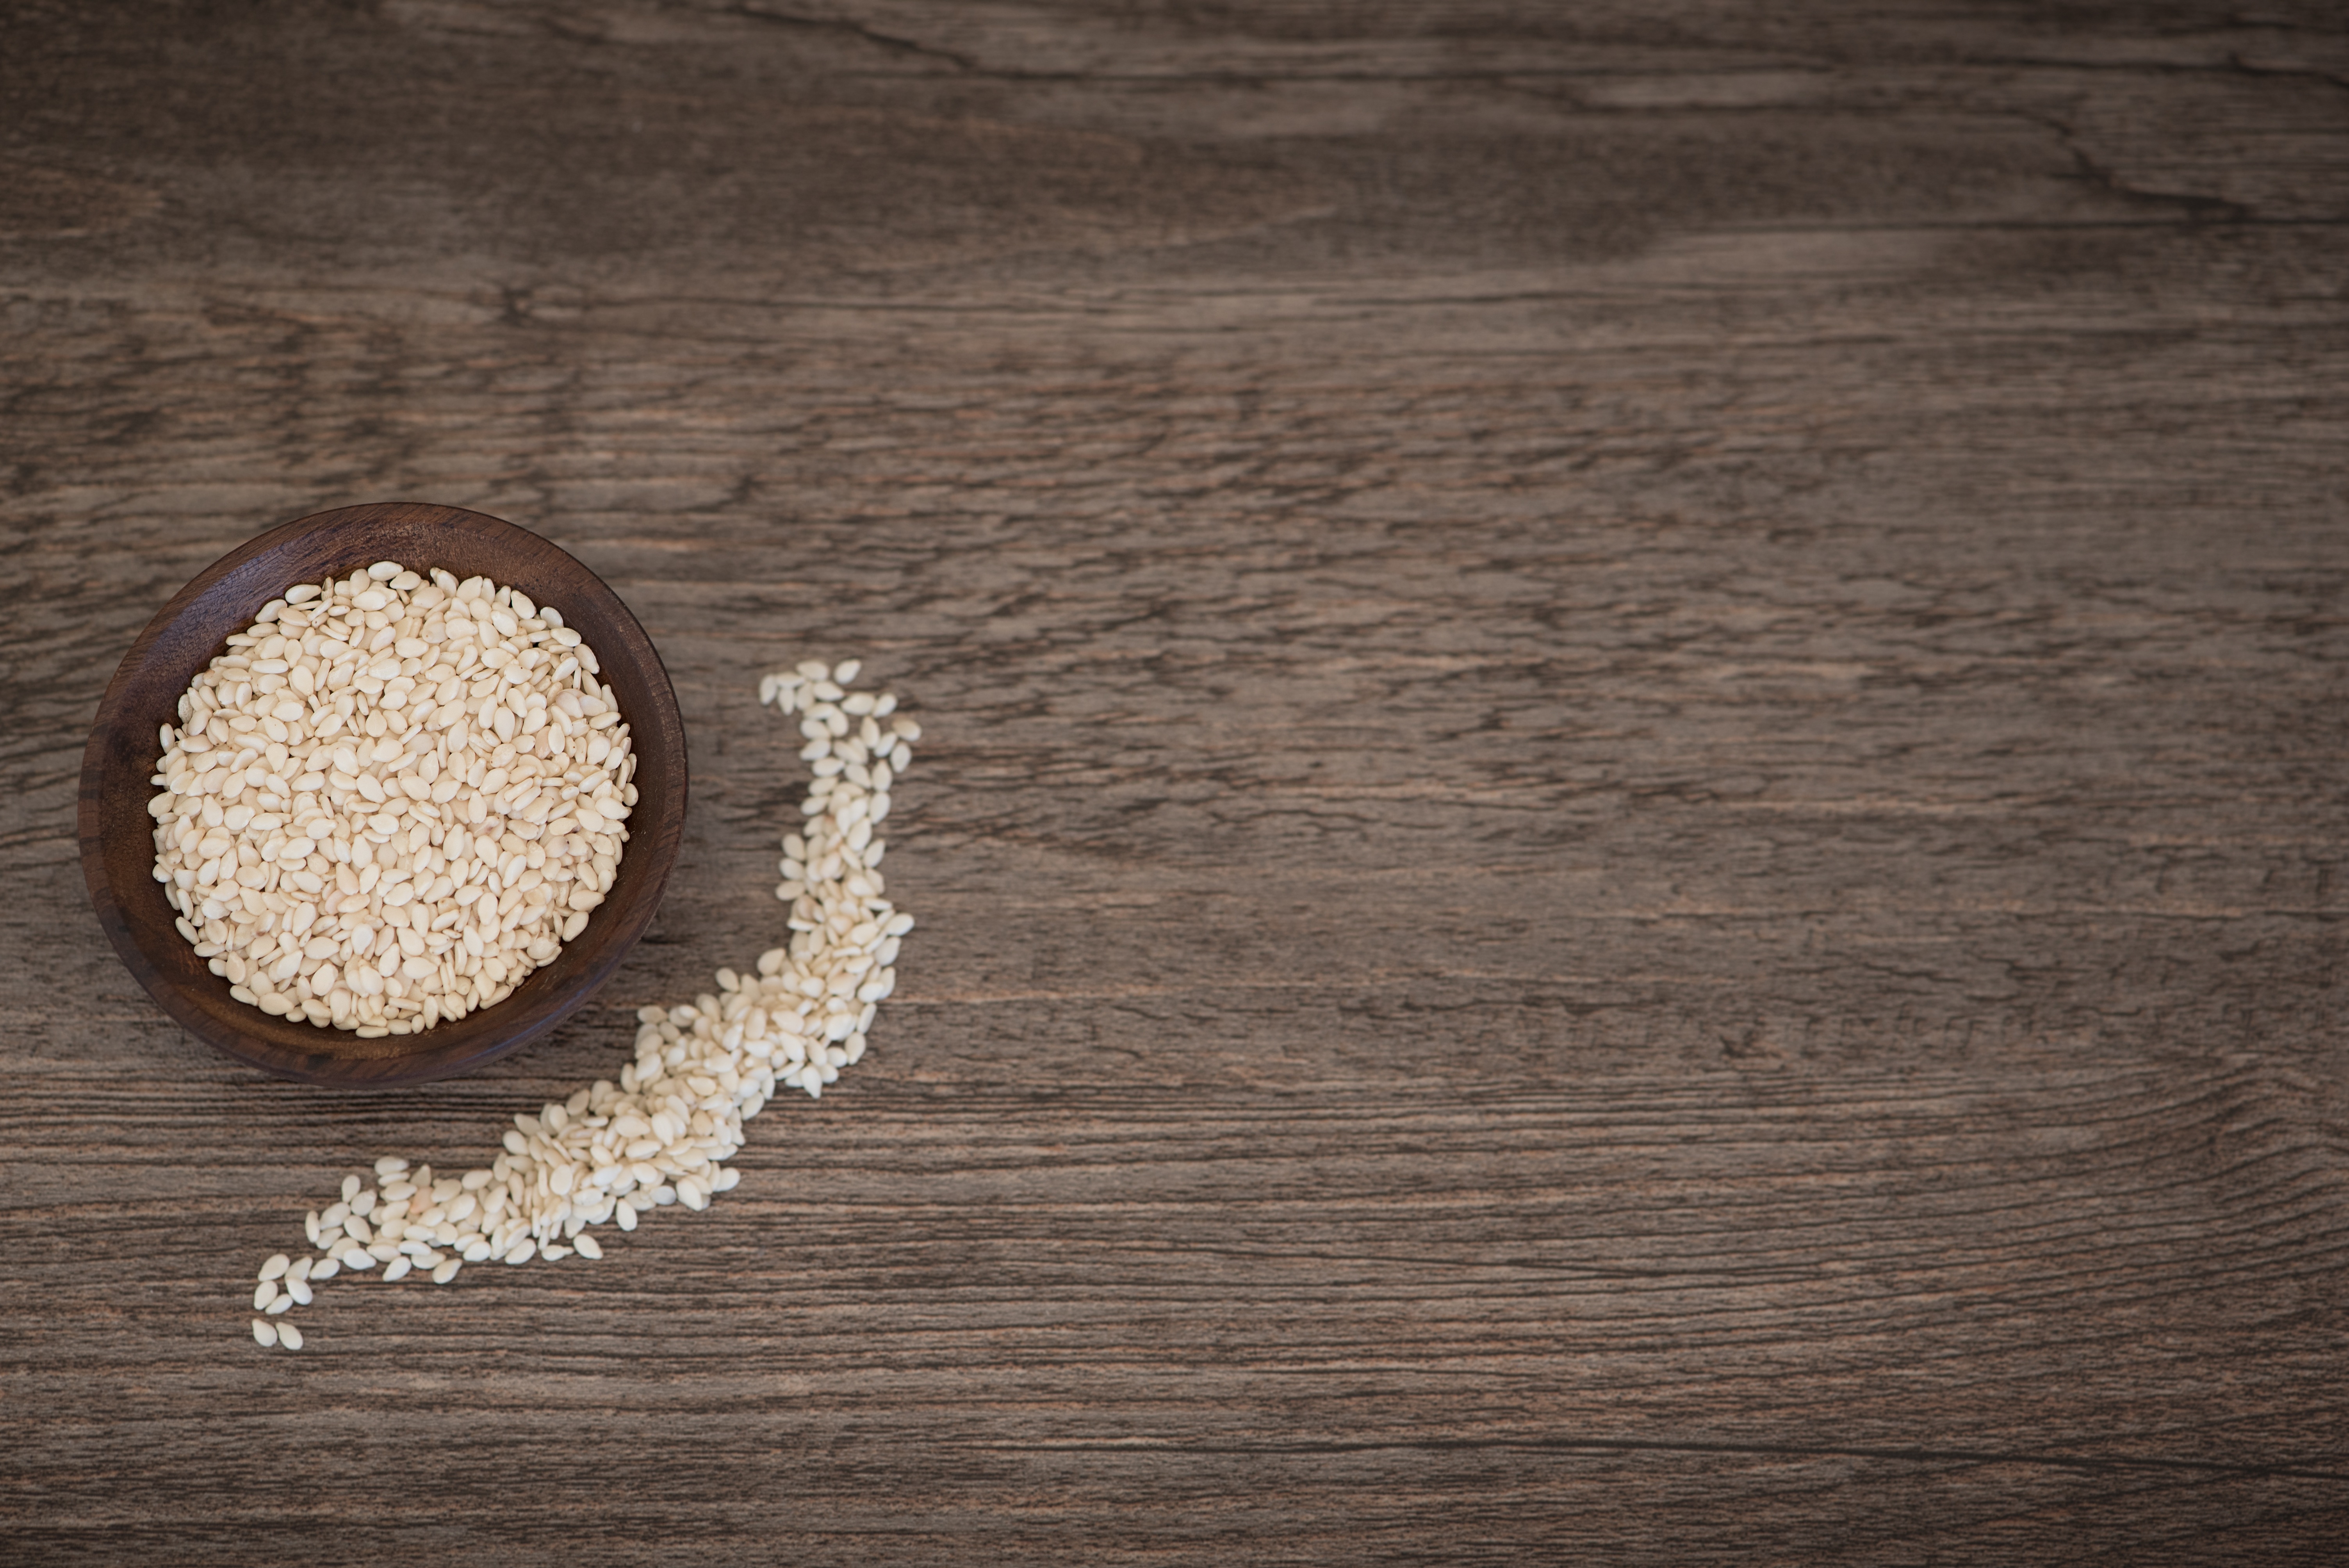
wood, leaf, floor, bowl, food, vessel, produce, healthy, close, eat, seeds, nutrition, minerals, vitamins, vital substances, sesame, flooring, sesame seeds, holzsch sselchen, grass family